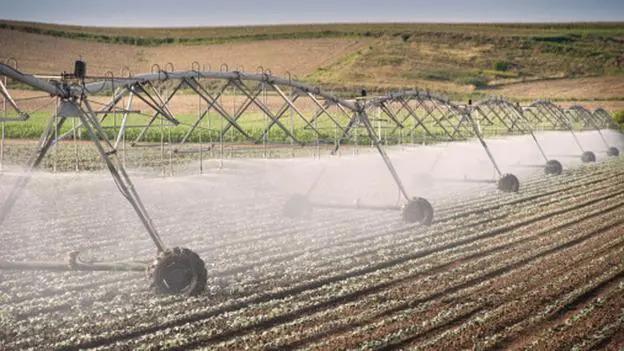
Mfumo mkubwa wa unyunyizaji maji unatumika shambani.Ikinyunyiza maji kwenye mimea iliyopandwa kwa mistari mirefu.Nyuma milima yenye udongo wa kahawia inaonekana ikionyesha eneo kubwa la kilimo.